Counties of Hungary (1000–1920)

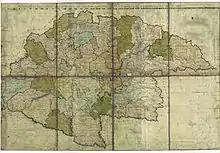
Counties of the Kingdom of Hungary proper (w/o the Grand Principality of Transylvania, Banate of Temeswar, and Croatian-Slavonian Kingdom) between 1782 and 1785 as mapped during the Josephinian Land Survey, right before the Josephinian administrative reform.

In 1785, king Joseph II decided to abolish the counties as entities of noble autonomy (self-governance) and tried to introduce a new system of absolutist centralized state administration in the Kingdom of Hungary. The kingdom, including Croatia and Slavonia, was primarily divided into 10 newly created military/administrative districts, each of which consisted of four to seven counties. The territory of each county initially corresponded to the traditional one, but in 1786 many of them were merged, and the counties became pure units of state administration: the "main county heads" were abolished, the county clerks became employees of the state, the courts became the responsibility of the state, etc. The capitals of the districts were chosen to be centrally situated in the district. The number of processus districts was reduced. The official language became German rather than Latin. The districts were headed by a "commissioner" appointed by the Austrian emperor, who was simultaneously also the king of Hungary. After the death of Emperor Joseph II, however, facing strong resistance against any kind of absolutist centralization in Hungary, the new king Leopold II had to repeal all the reforms, and the old system of the self-government of the counties was reinstated in 1790.